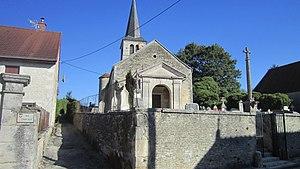
Eglise de Villotte-sur-Ource (Côte-d'Or)
Villotte-sur-Ource est une commune française située dans le département de la Côte-d'Or en région Bourgogne-Franche-Comté.